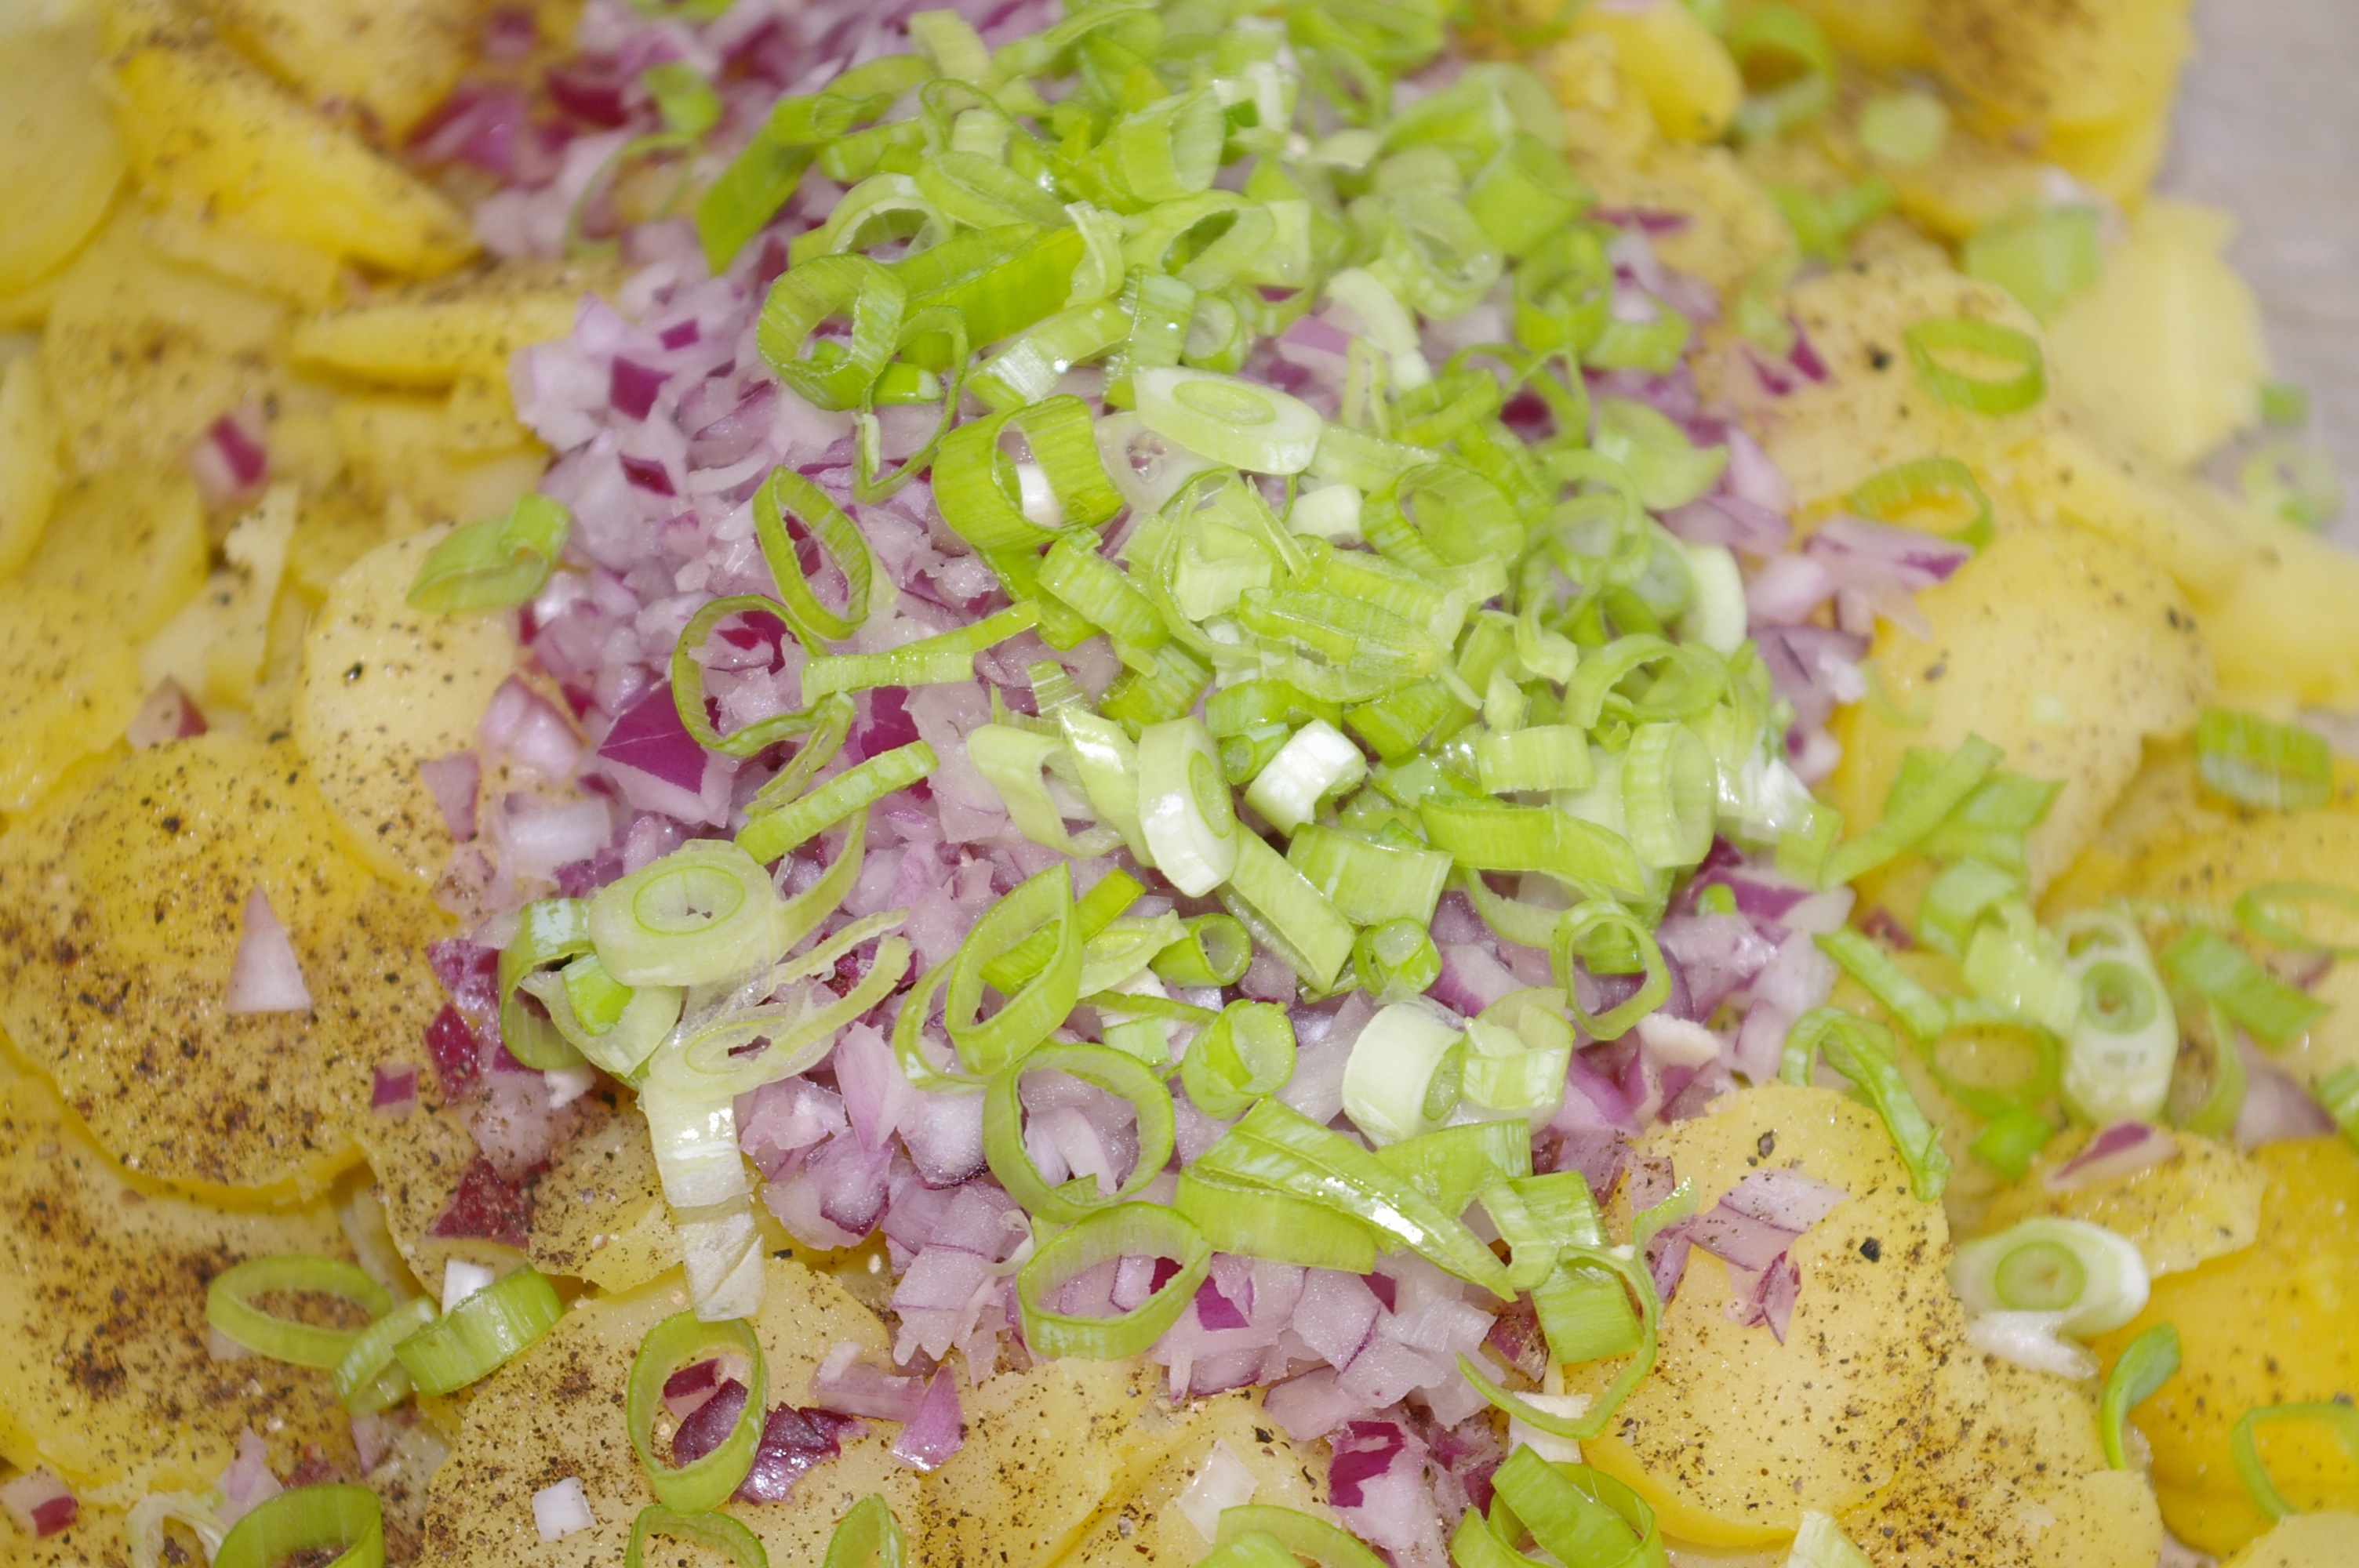
plant, fruit, flower, celebration, feed, dish, meal, food, salad, pepper, produce, vegetable, kitchen, salt, healthy, eat, lunch, cuisine, delicious, preparation, cook, cut, cooked, salty, nutrition, vegetables, party, tasty, vegetarian, court, vitamins, frisch, enjoy, edible, seasoned, prepare, potatoes, onions, appetizing, staple food, flowering plant, potato salad, garden party, spring onions, sommerfest, salt potatoes, salted potatoes, salt and pepper, salted, land plant